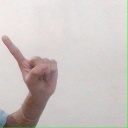
अक्षर: ए